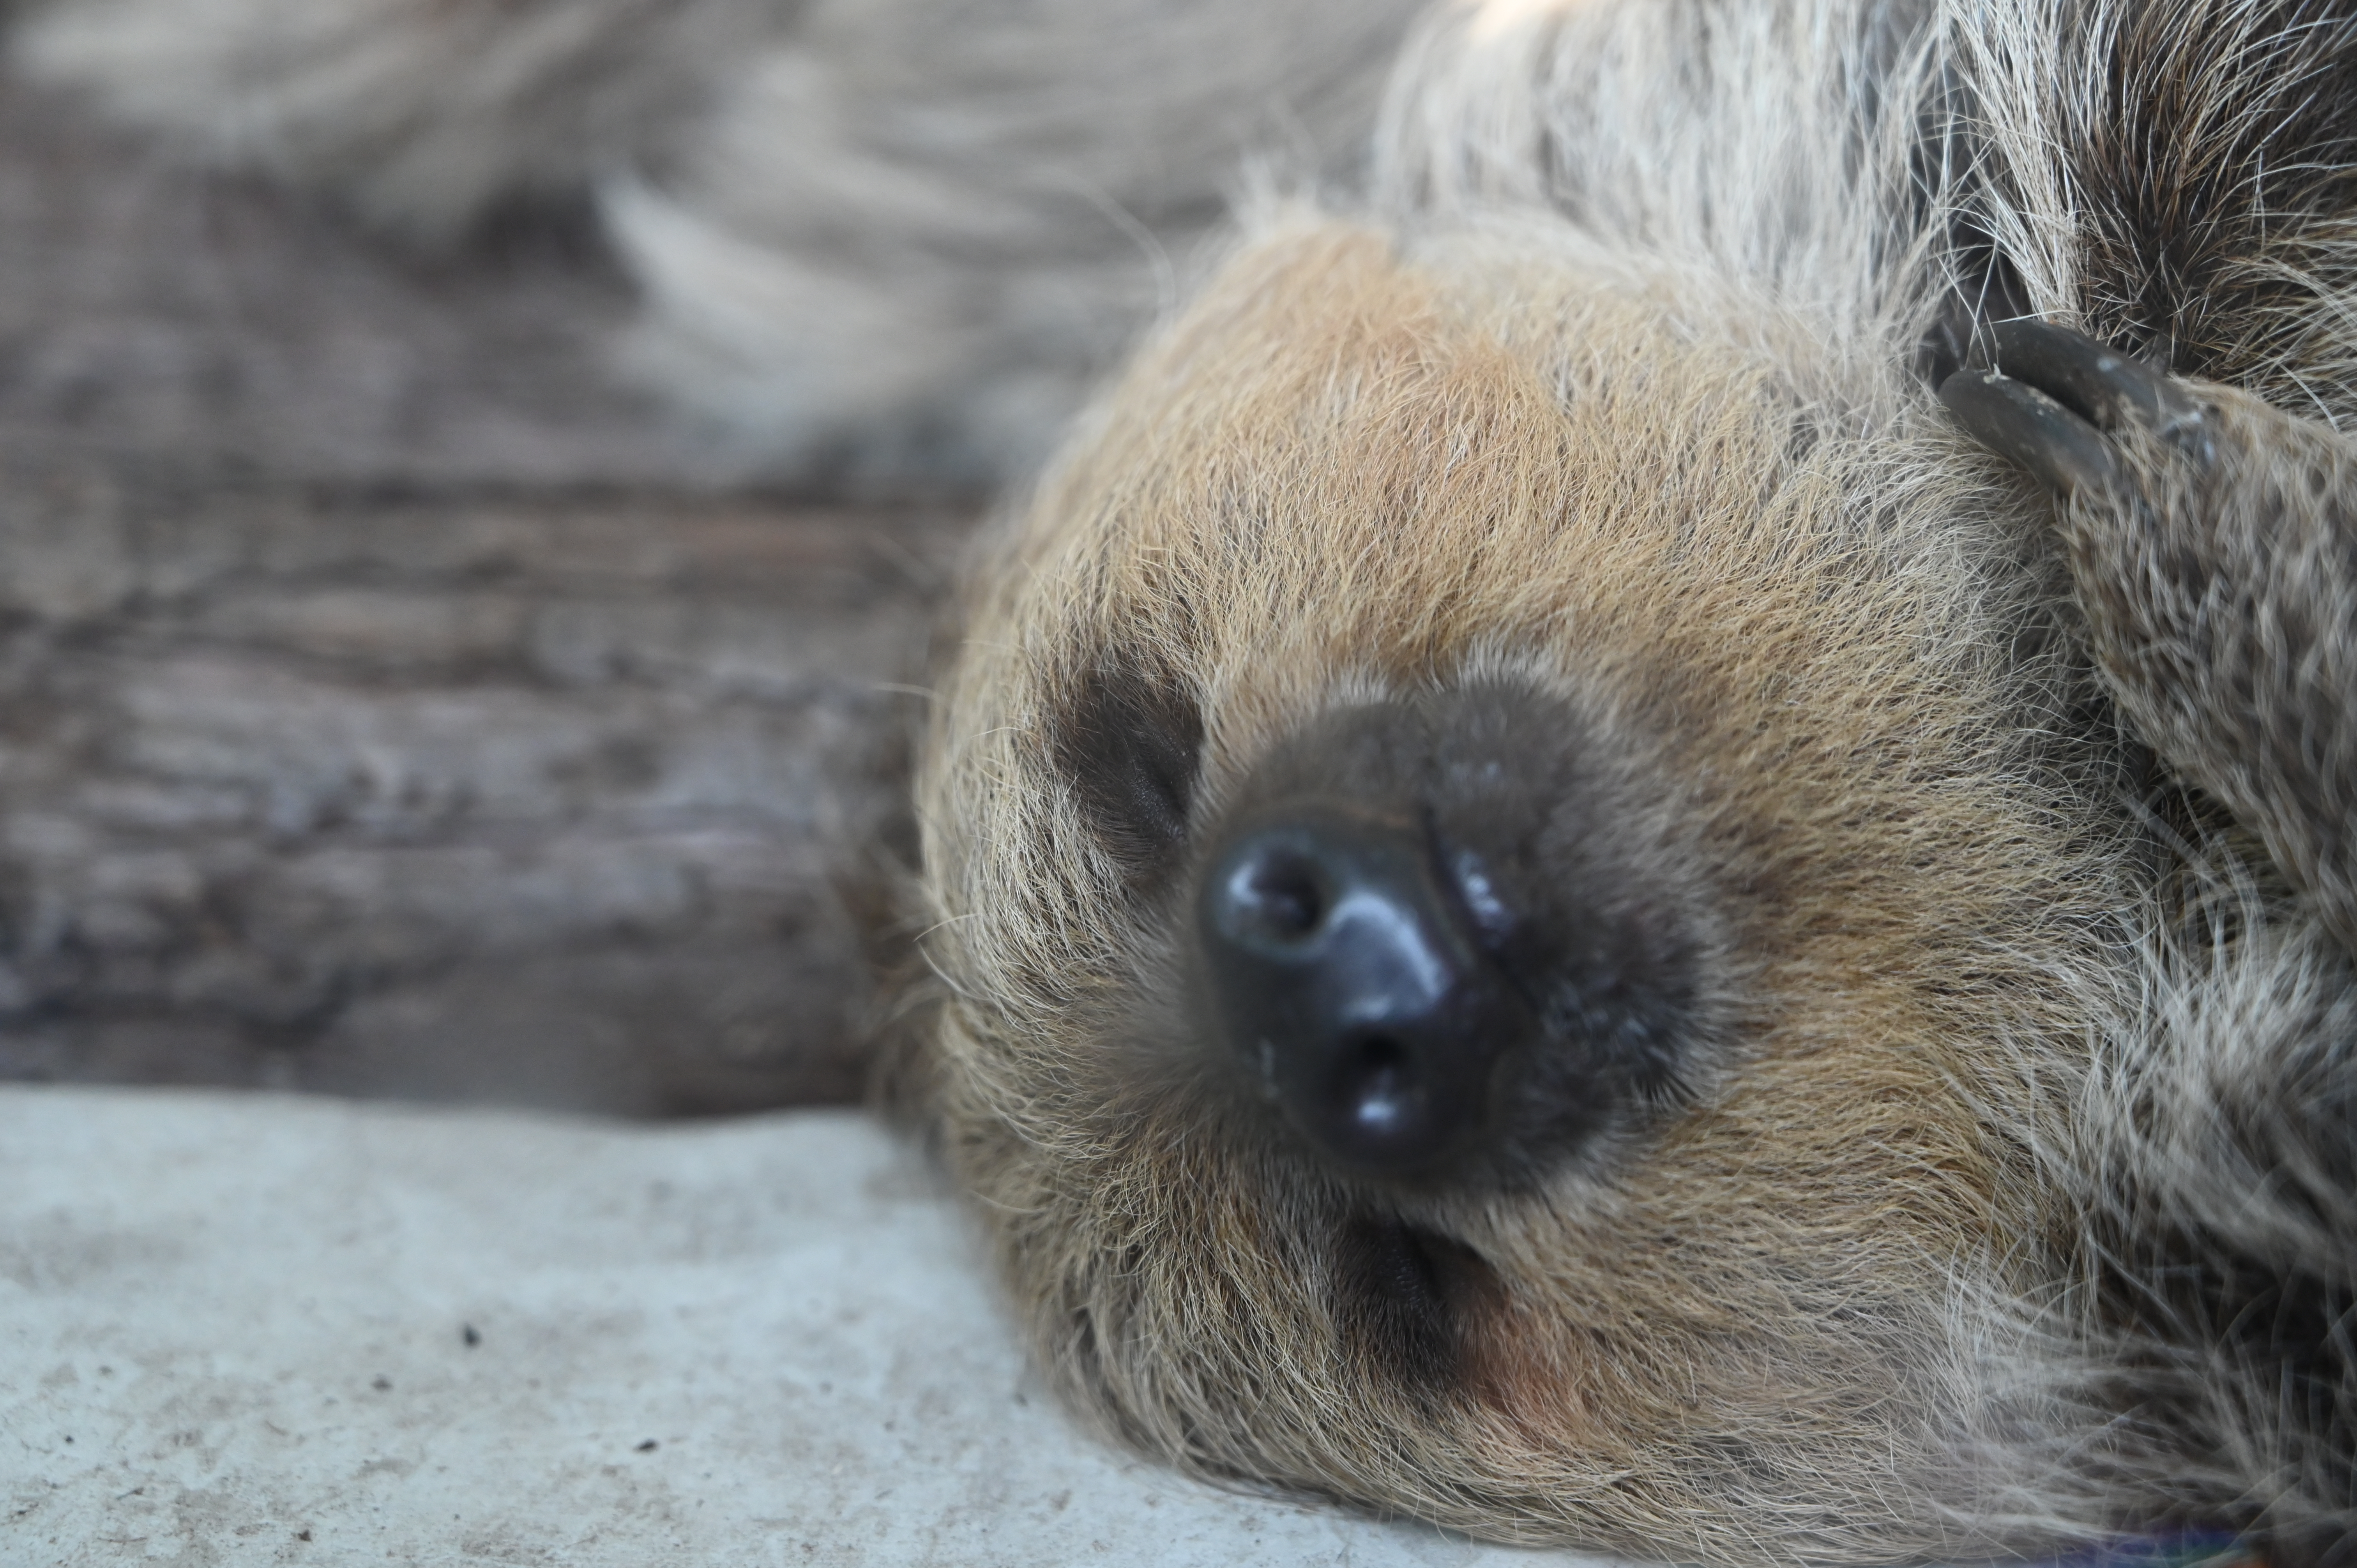
comfortable, snout, three toed sloth, sloth, wildlife, Two toed sloth, fawn, zoo, fur